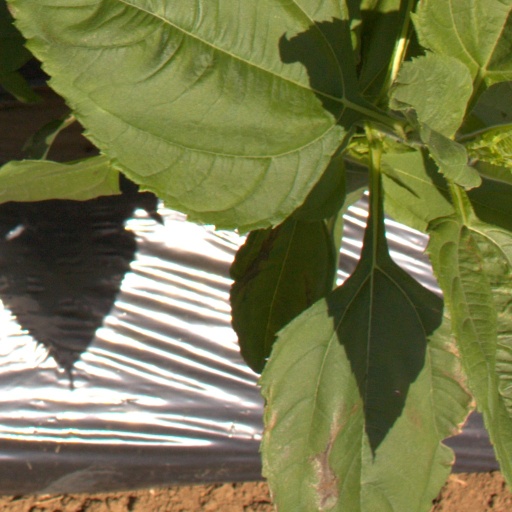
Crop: Jerusalem artichoke